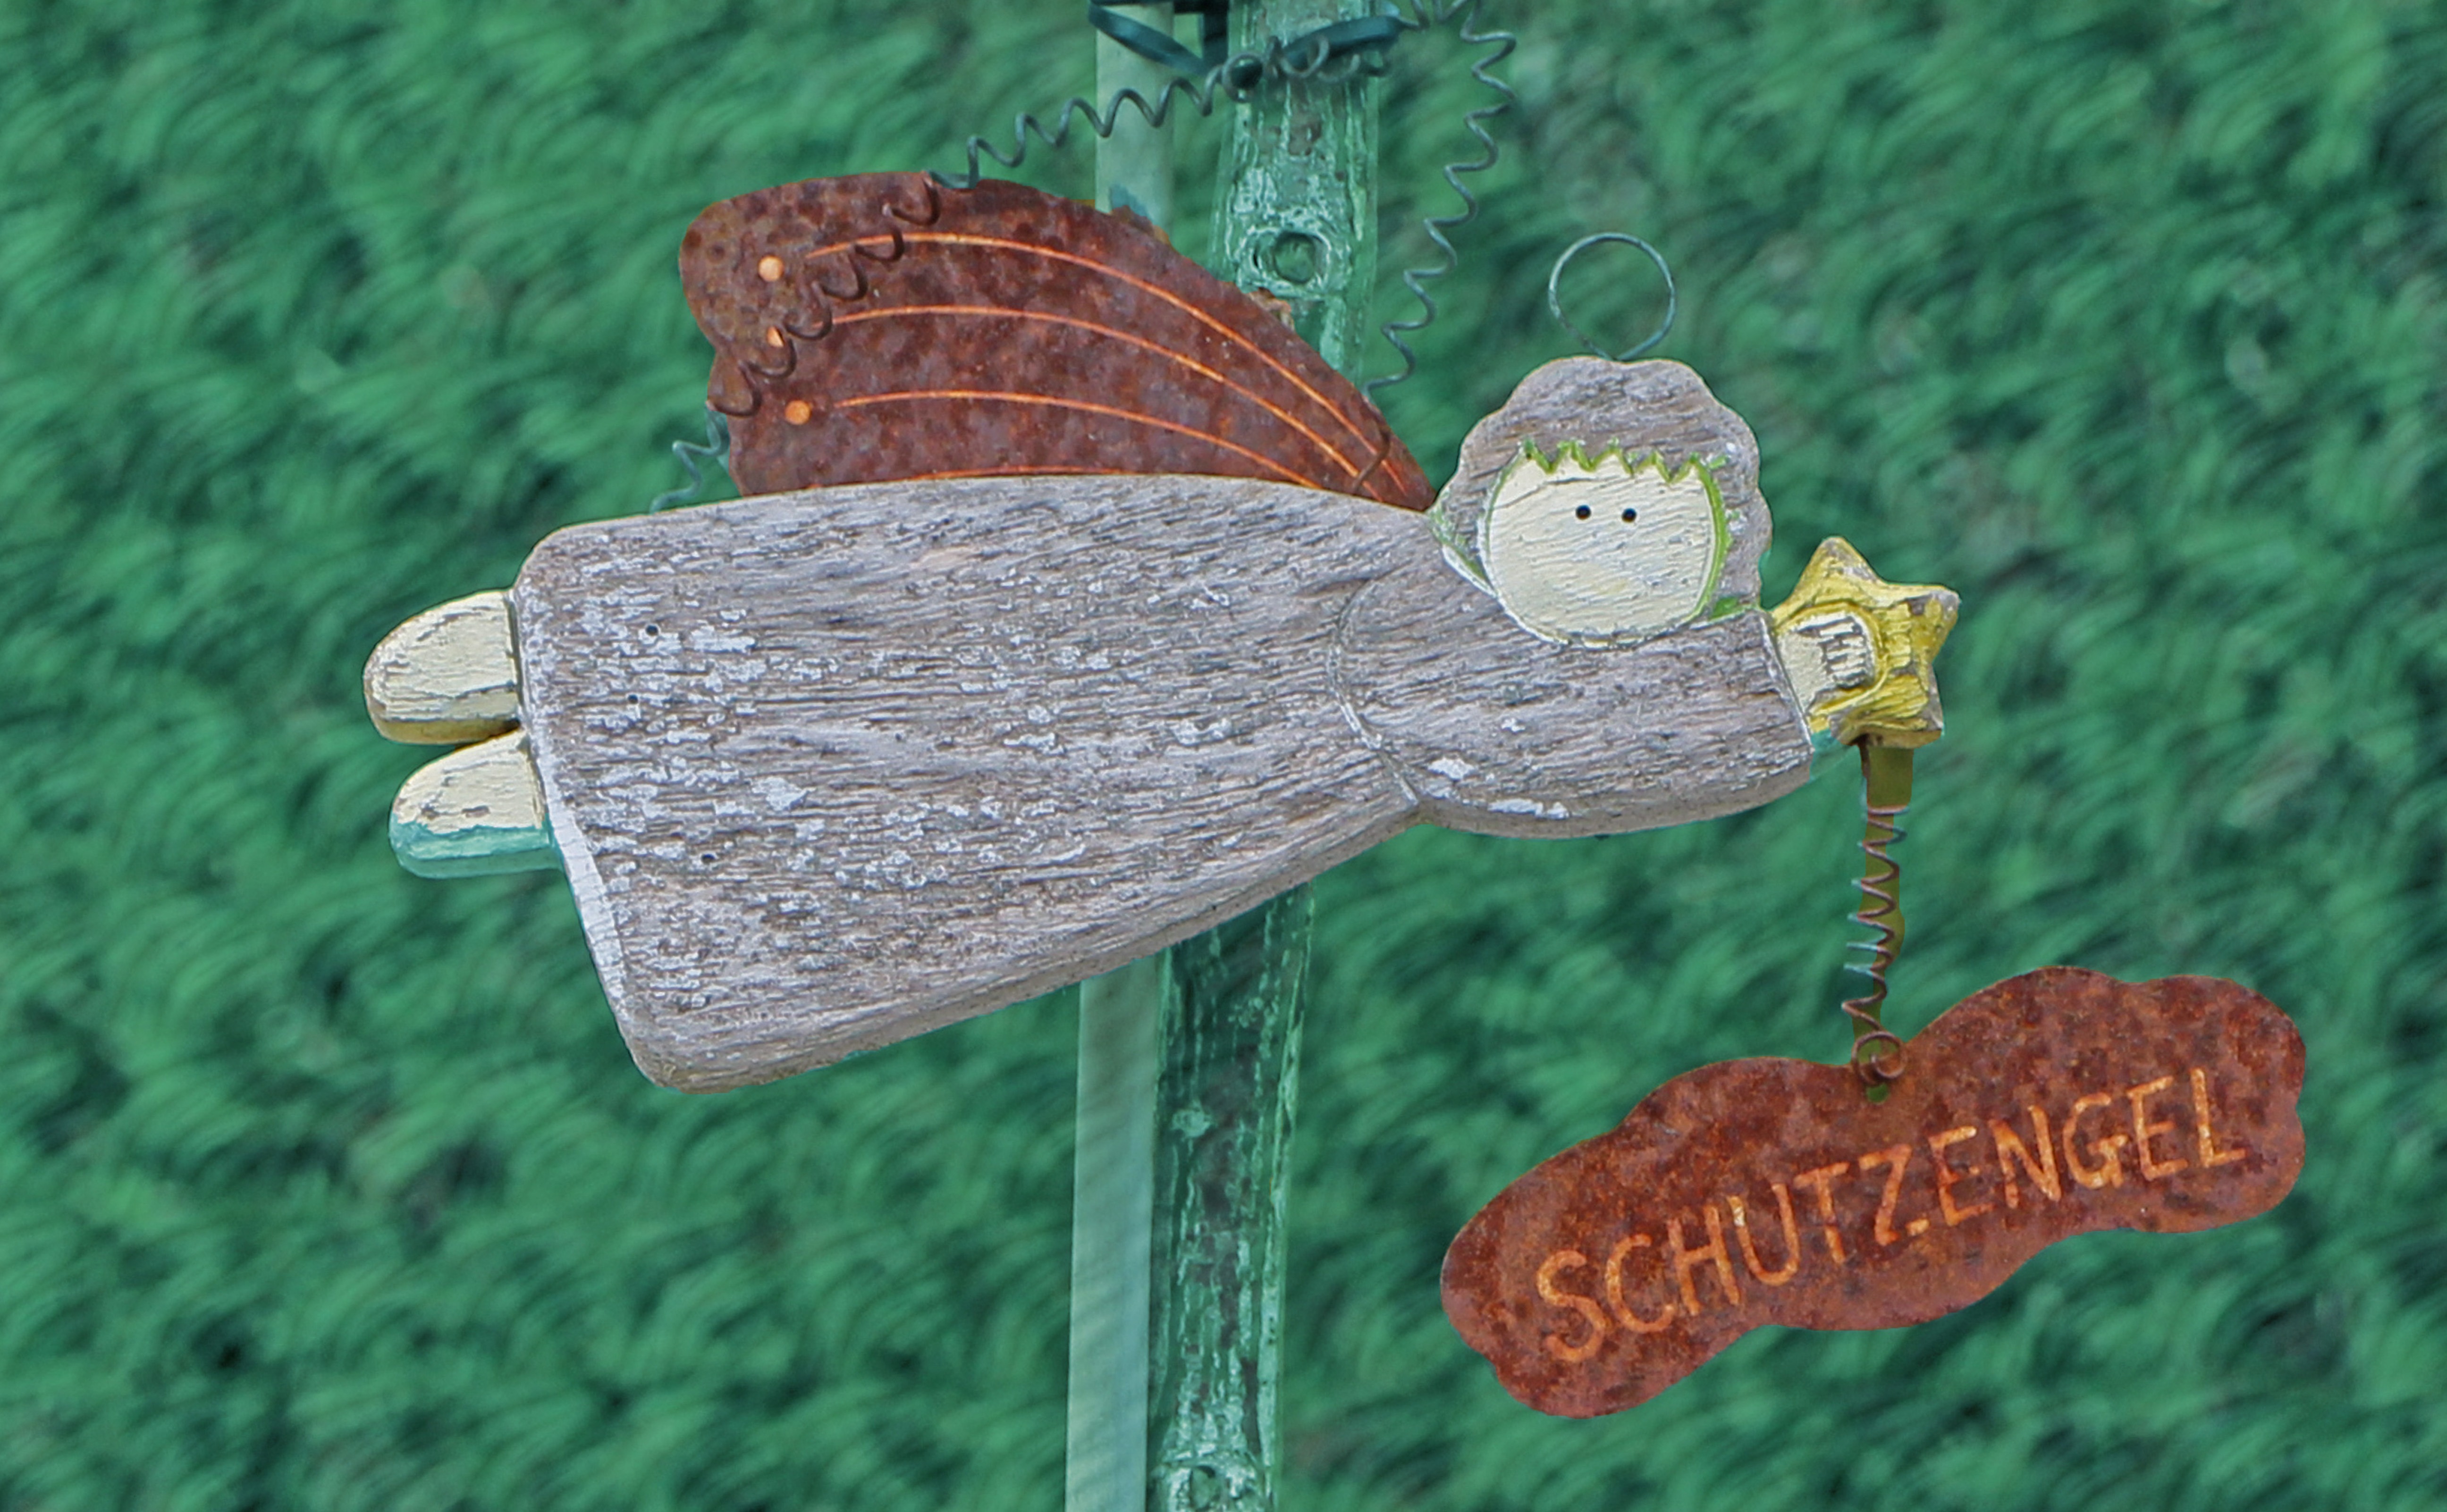
wing, wood, leaf, green, insect, moth, butterfly, fauna, invertebrate, deco, angel, figure, guardian angel, pollinator, moths and butterflies